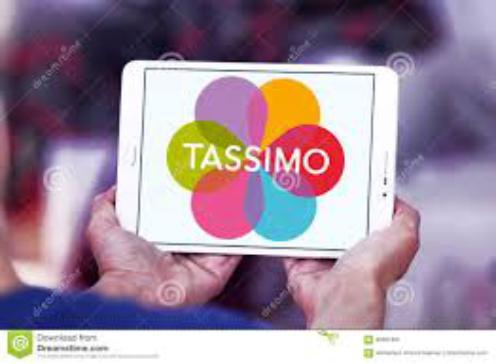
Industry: Food